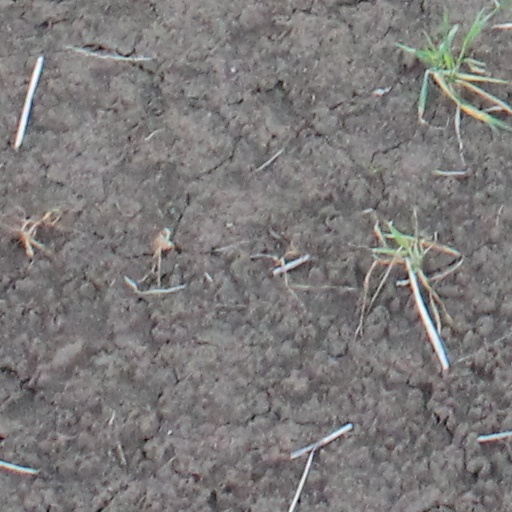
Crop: wheat